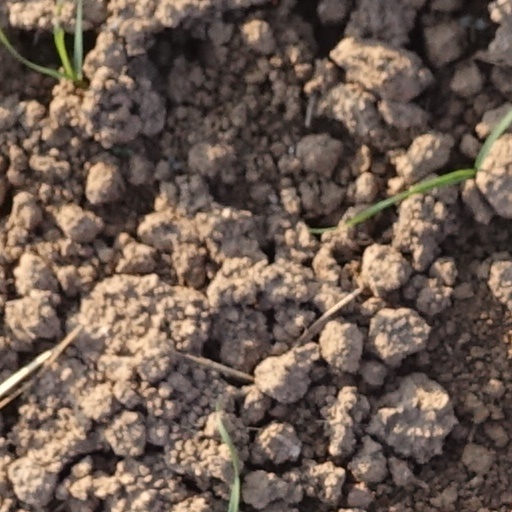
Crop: wheat